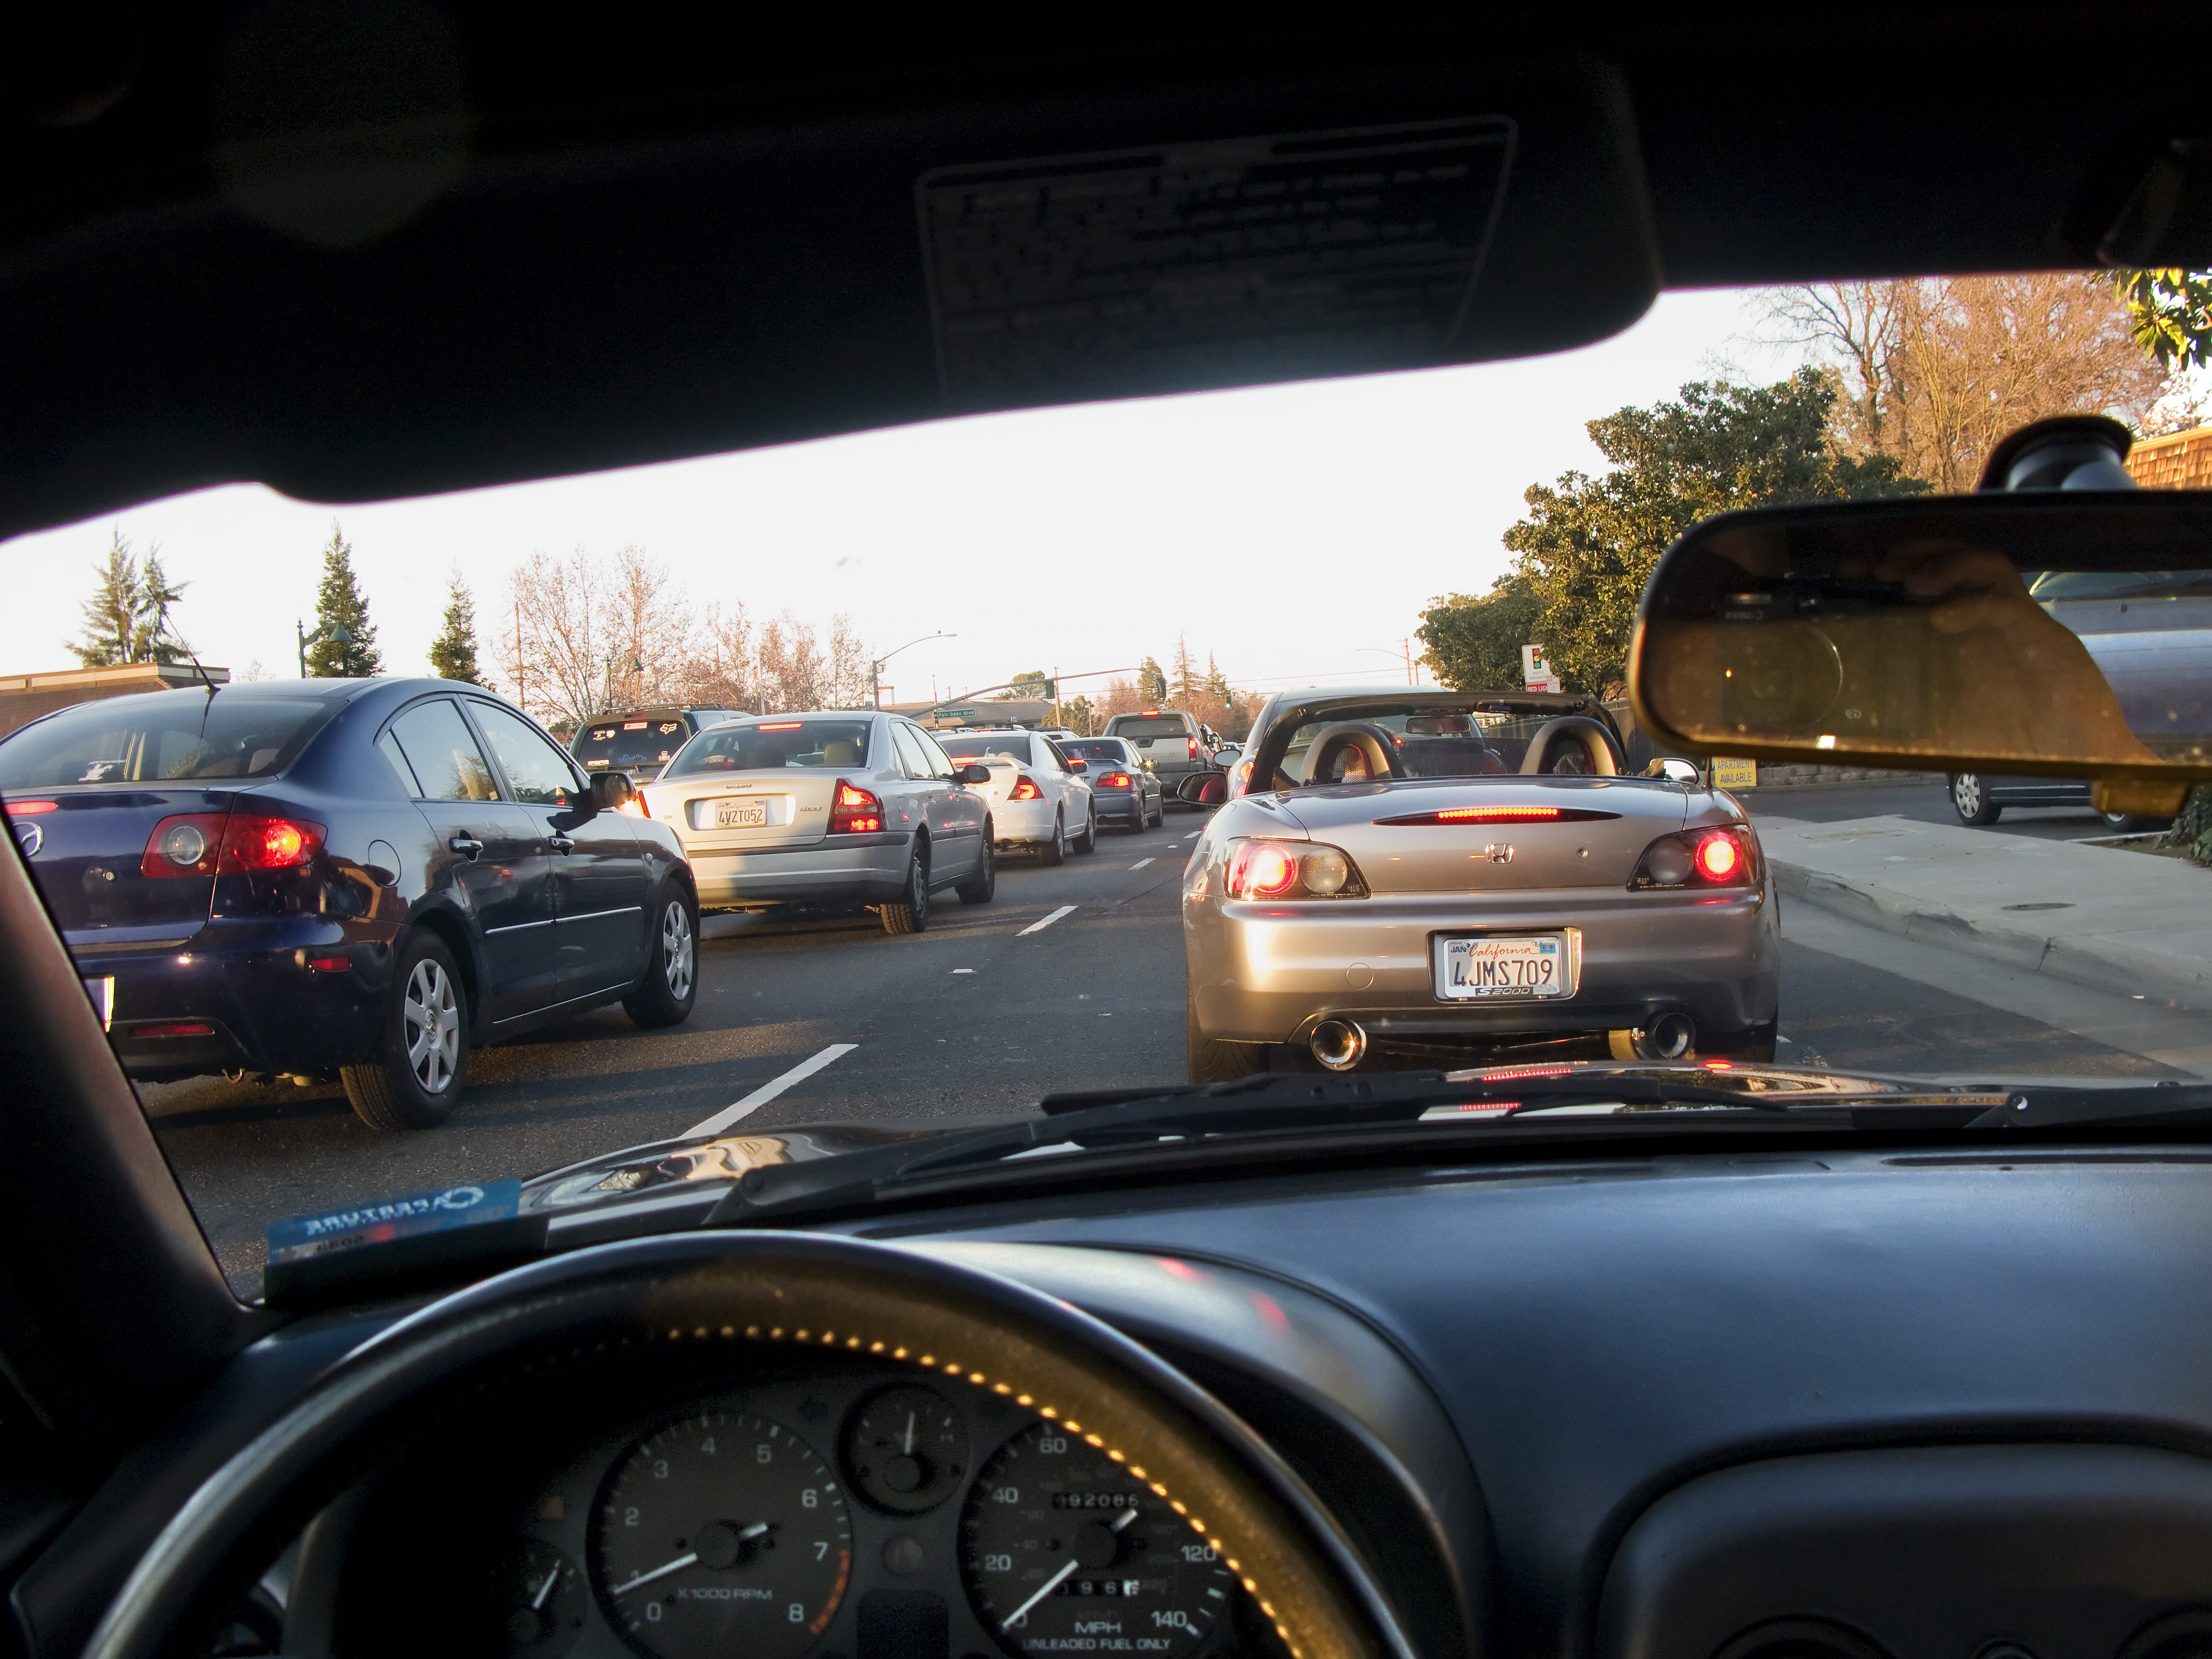
traffic, car, driving, vehicle, sports car, supercar, sigh, sacramento, groundhogday, wattandfairoaks, sameasitalwayswas, land vehicle, automobile make, automotive design, luxury vehicle